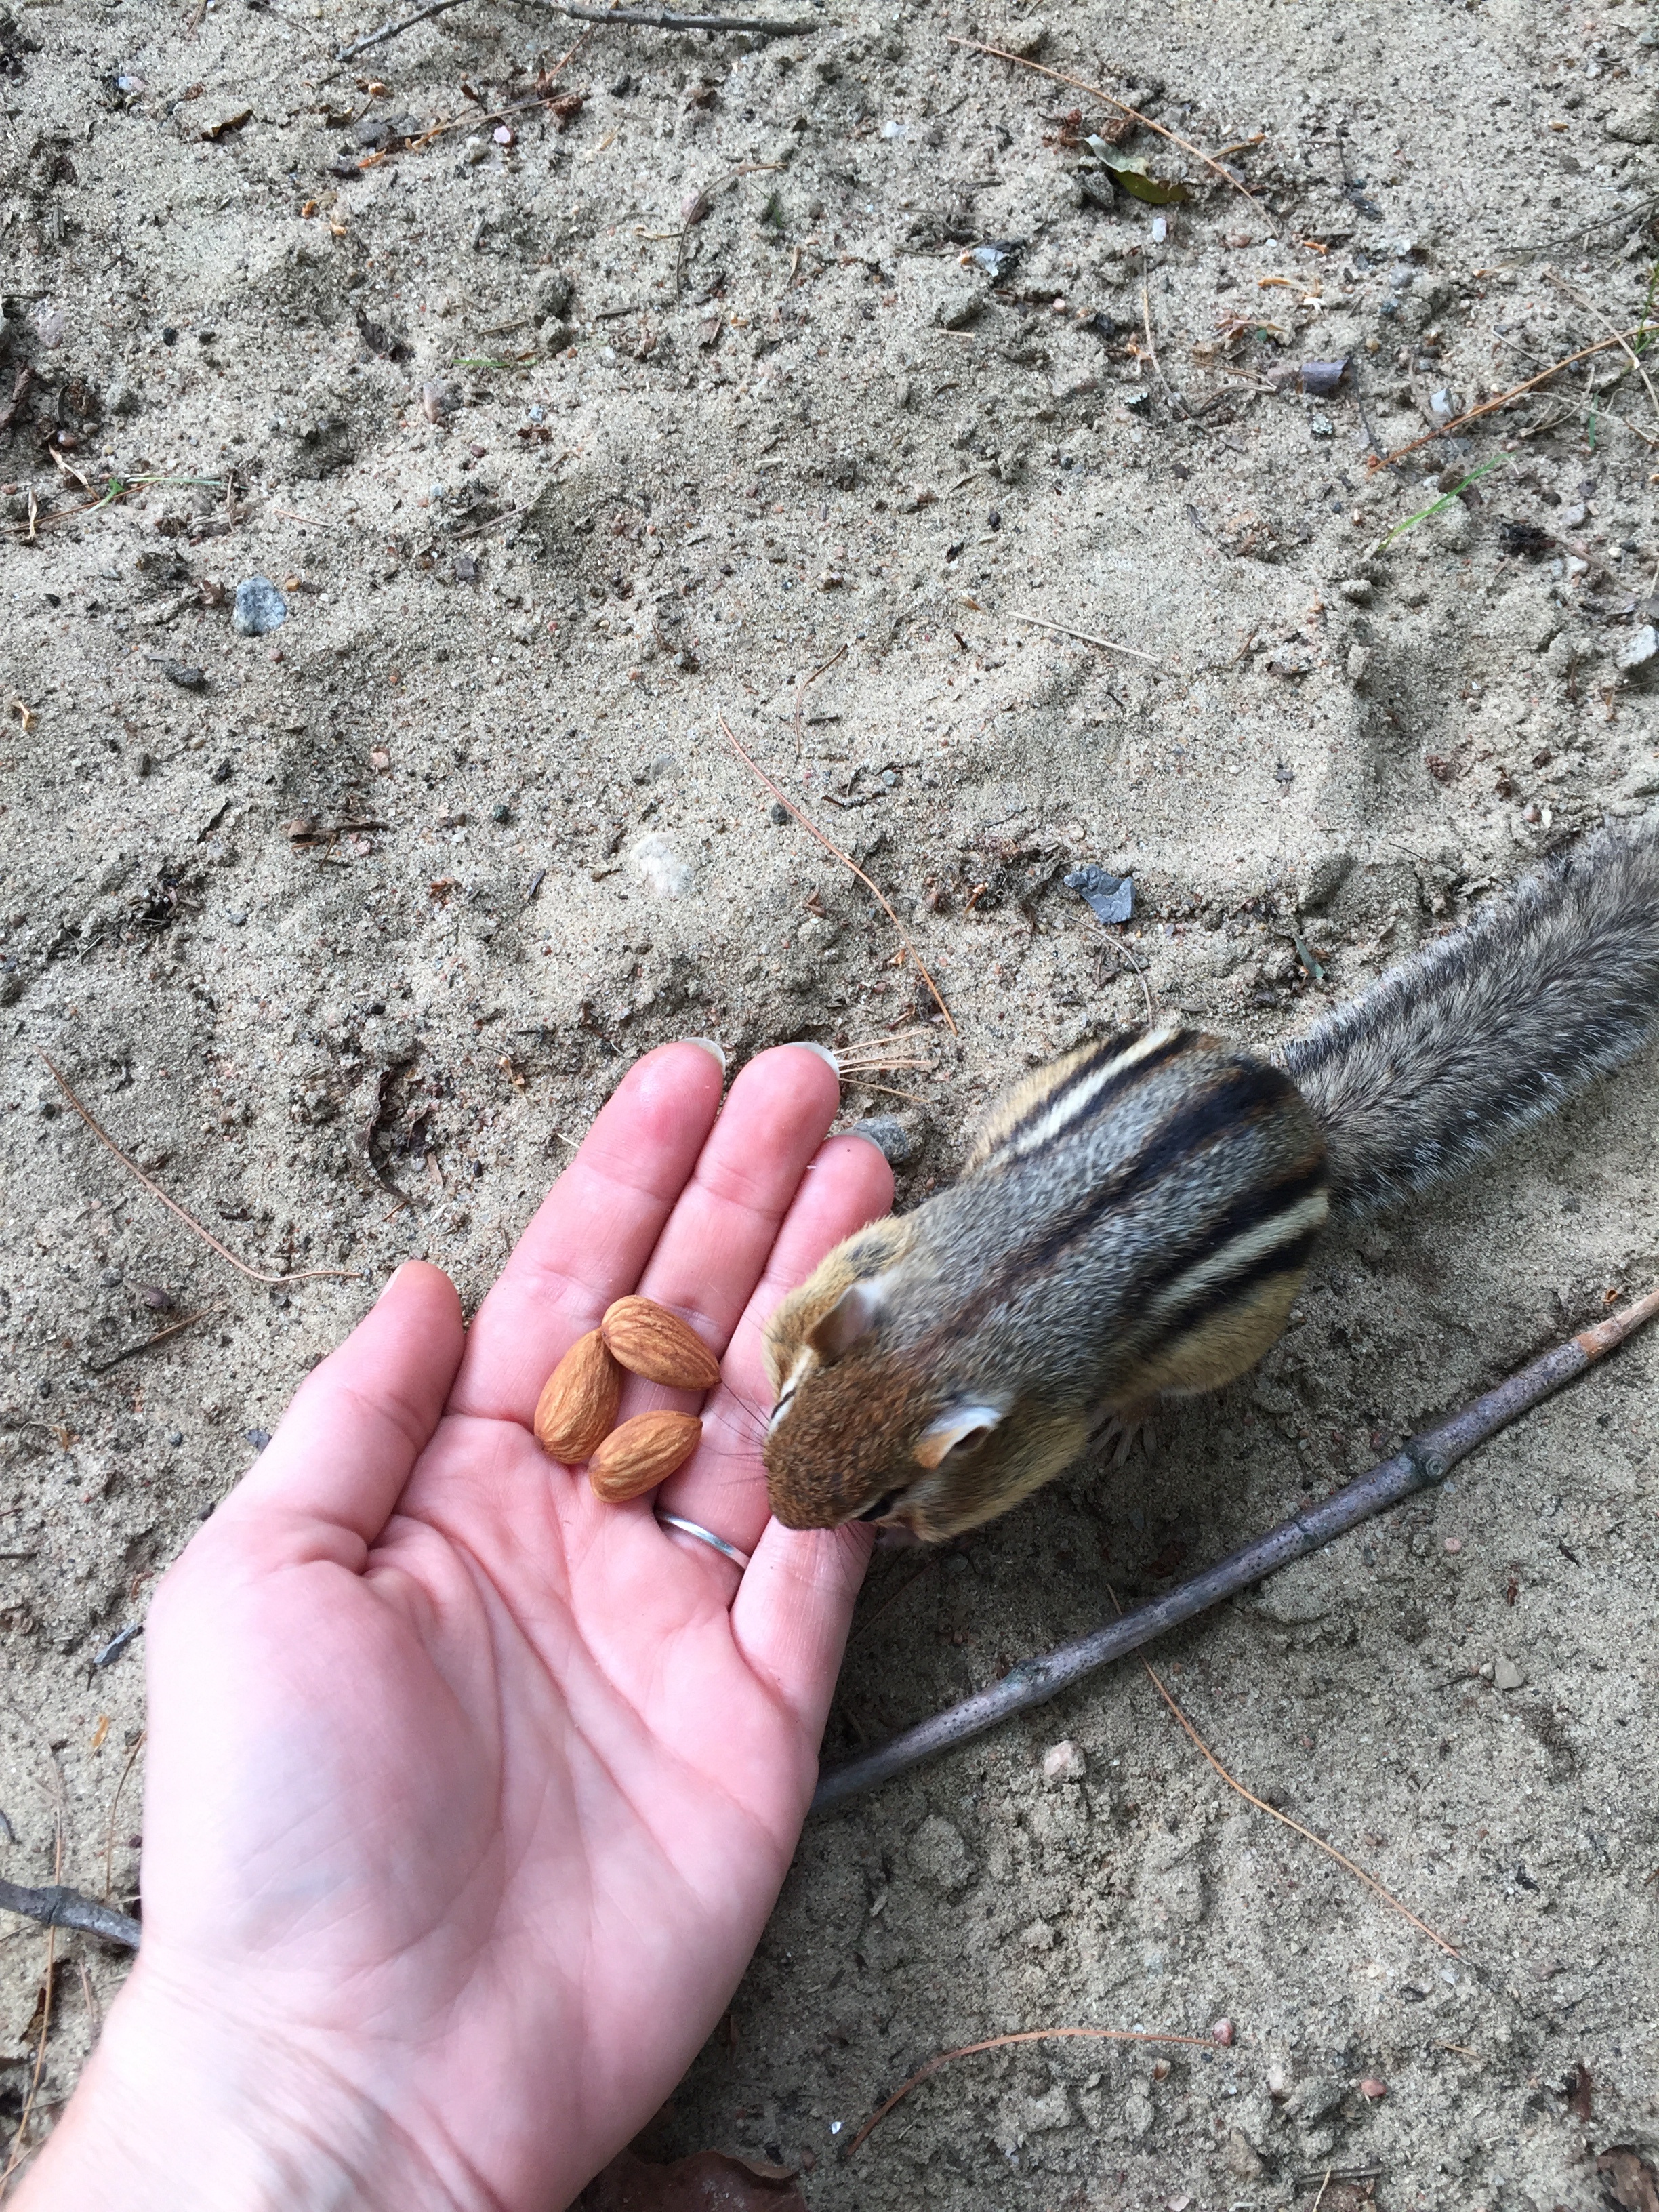
hand, animal, wildlife, leg, soil, reptile, rodent, fauna, outdoors, feeding, chipmunk